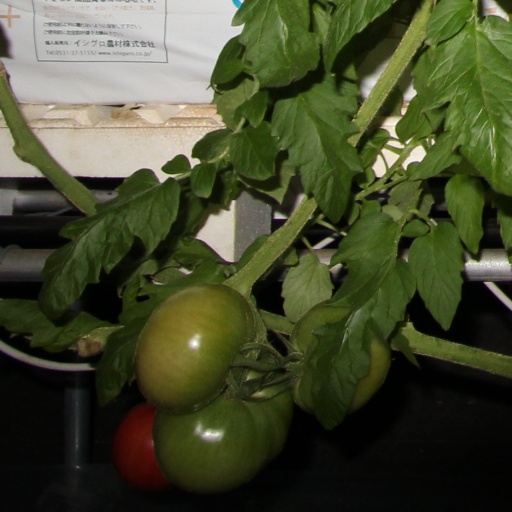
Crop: tomato